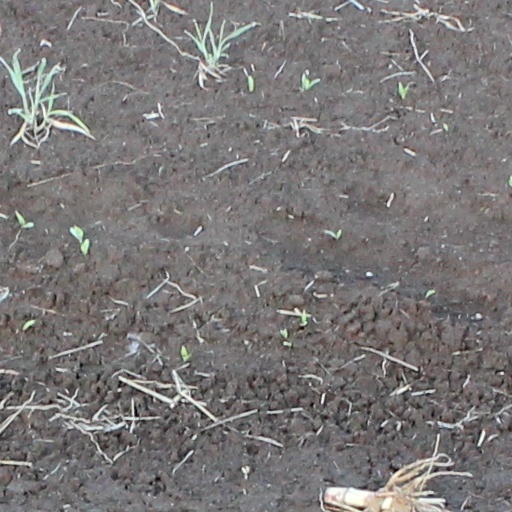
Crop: wheat